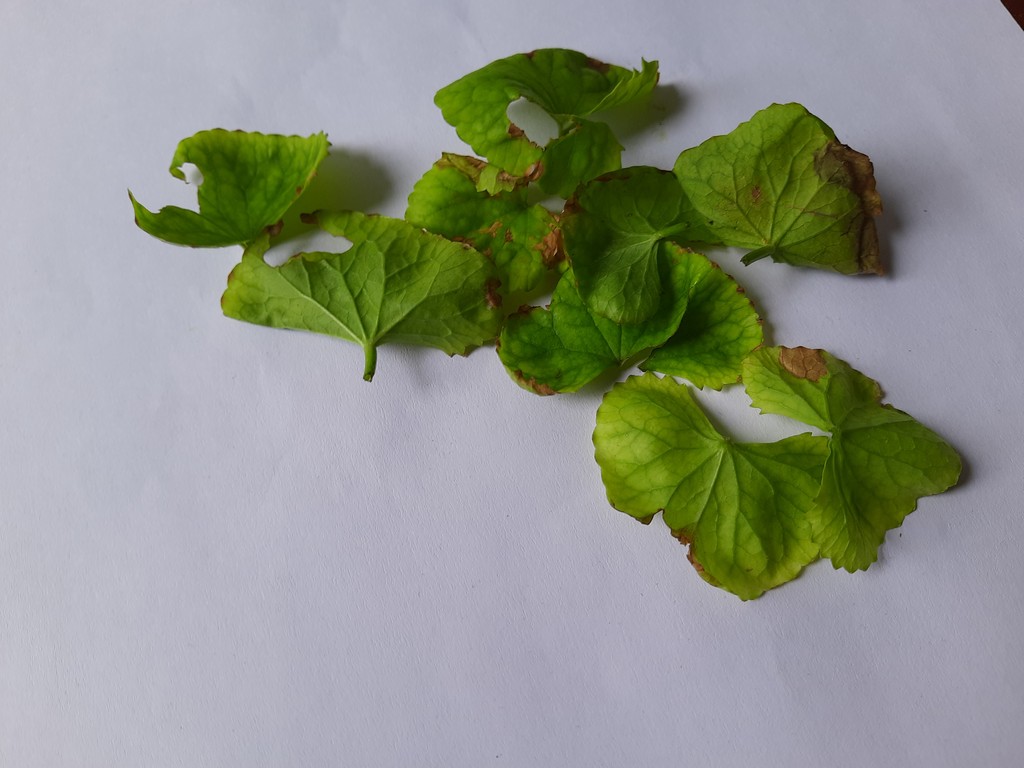
Label: Unhealthy